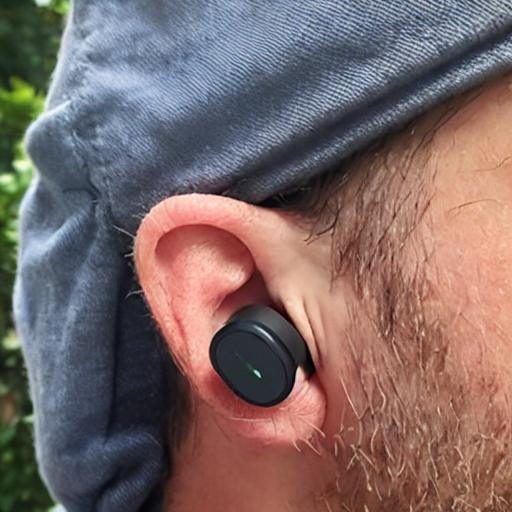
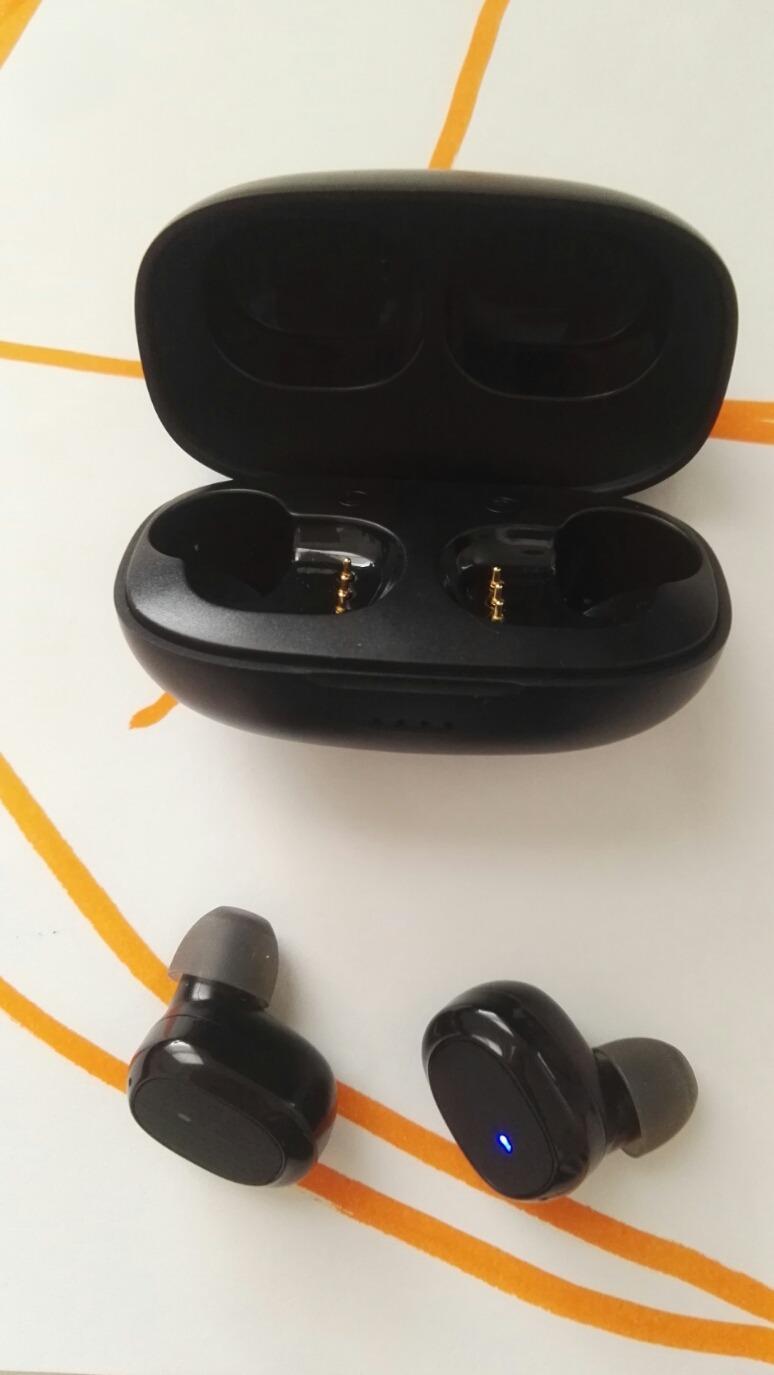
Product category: earbuds
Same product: no